Long Man of Wilmington

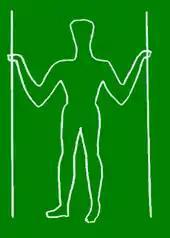
Artist's impression

The origin of the Long Man is unclear. For many years the earliest known record was a drawing made by William Burrell when he visited Wilmington Priory, near Windover (or Wind-door) Hill, in 1766. Burrell's drawing shows a figure holding a rake and a scythe, both shorter than the present staves. In 1993, another drawing was discovered in the Devonshire Collections at Chatsworth House which had been made by the surveyor John Rowley in 1710, the earliest date the figure is known to have existed.